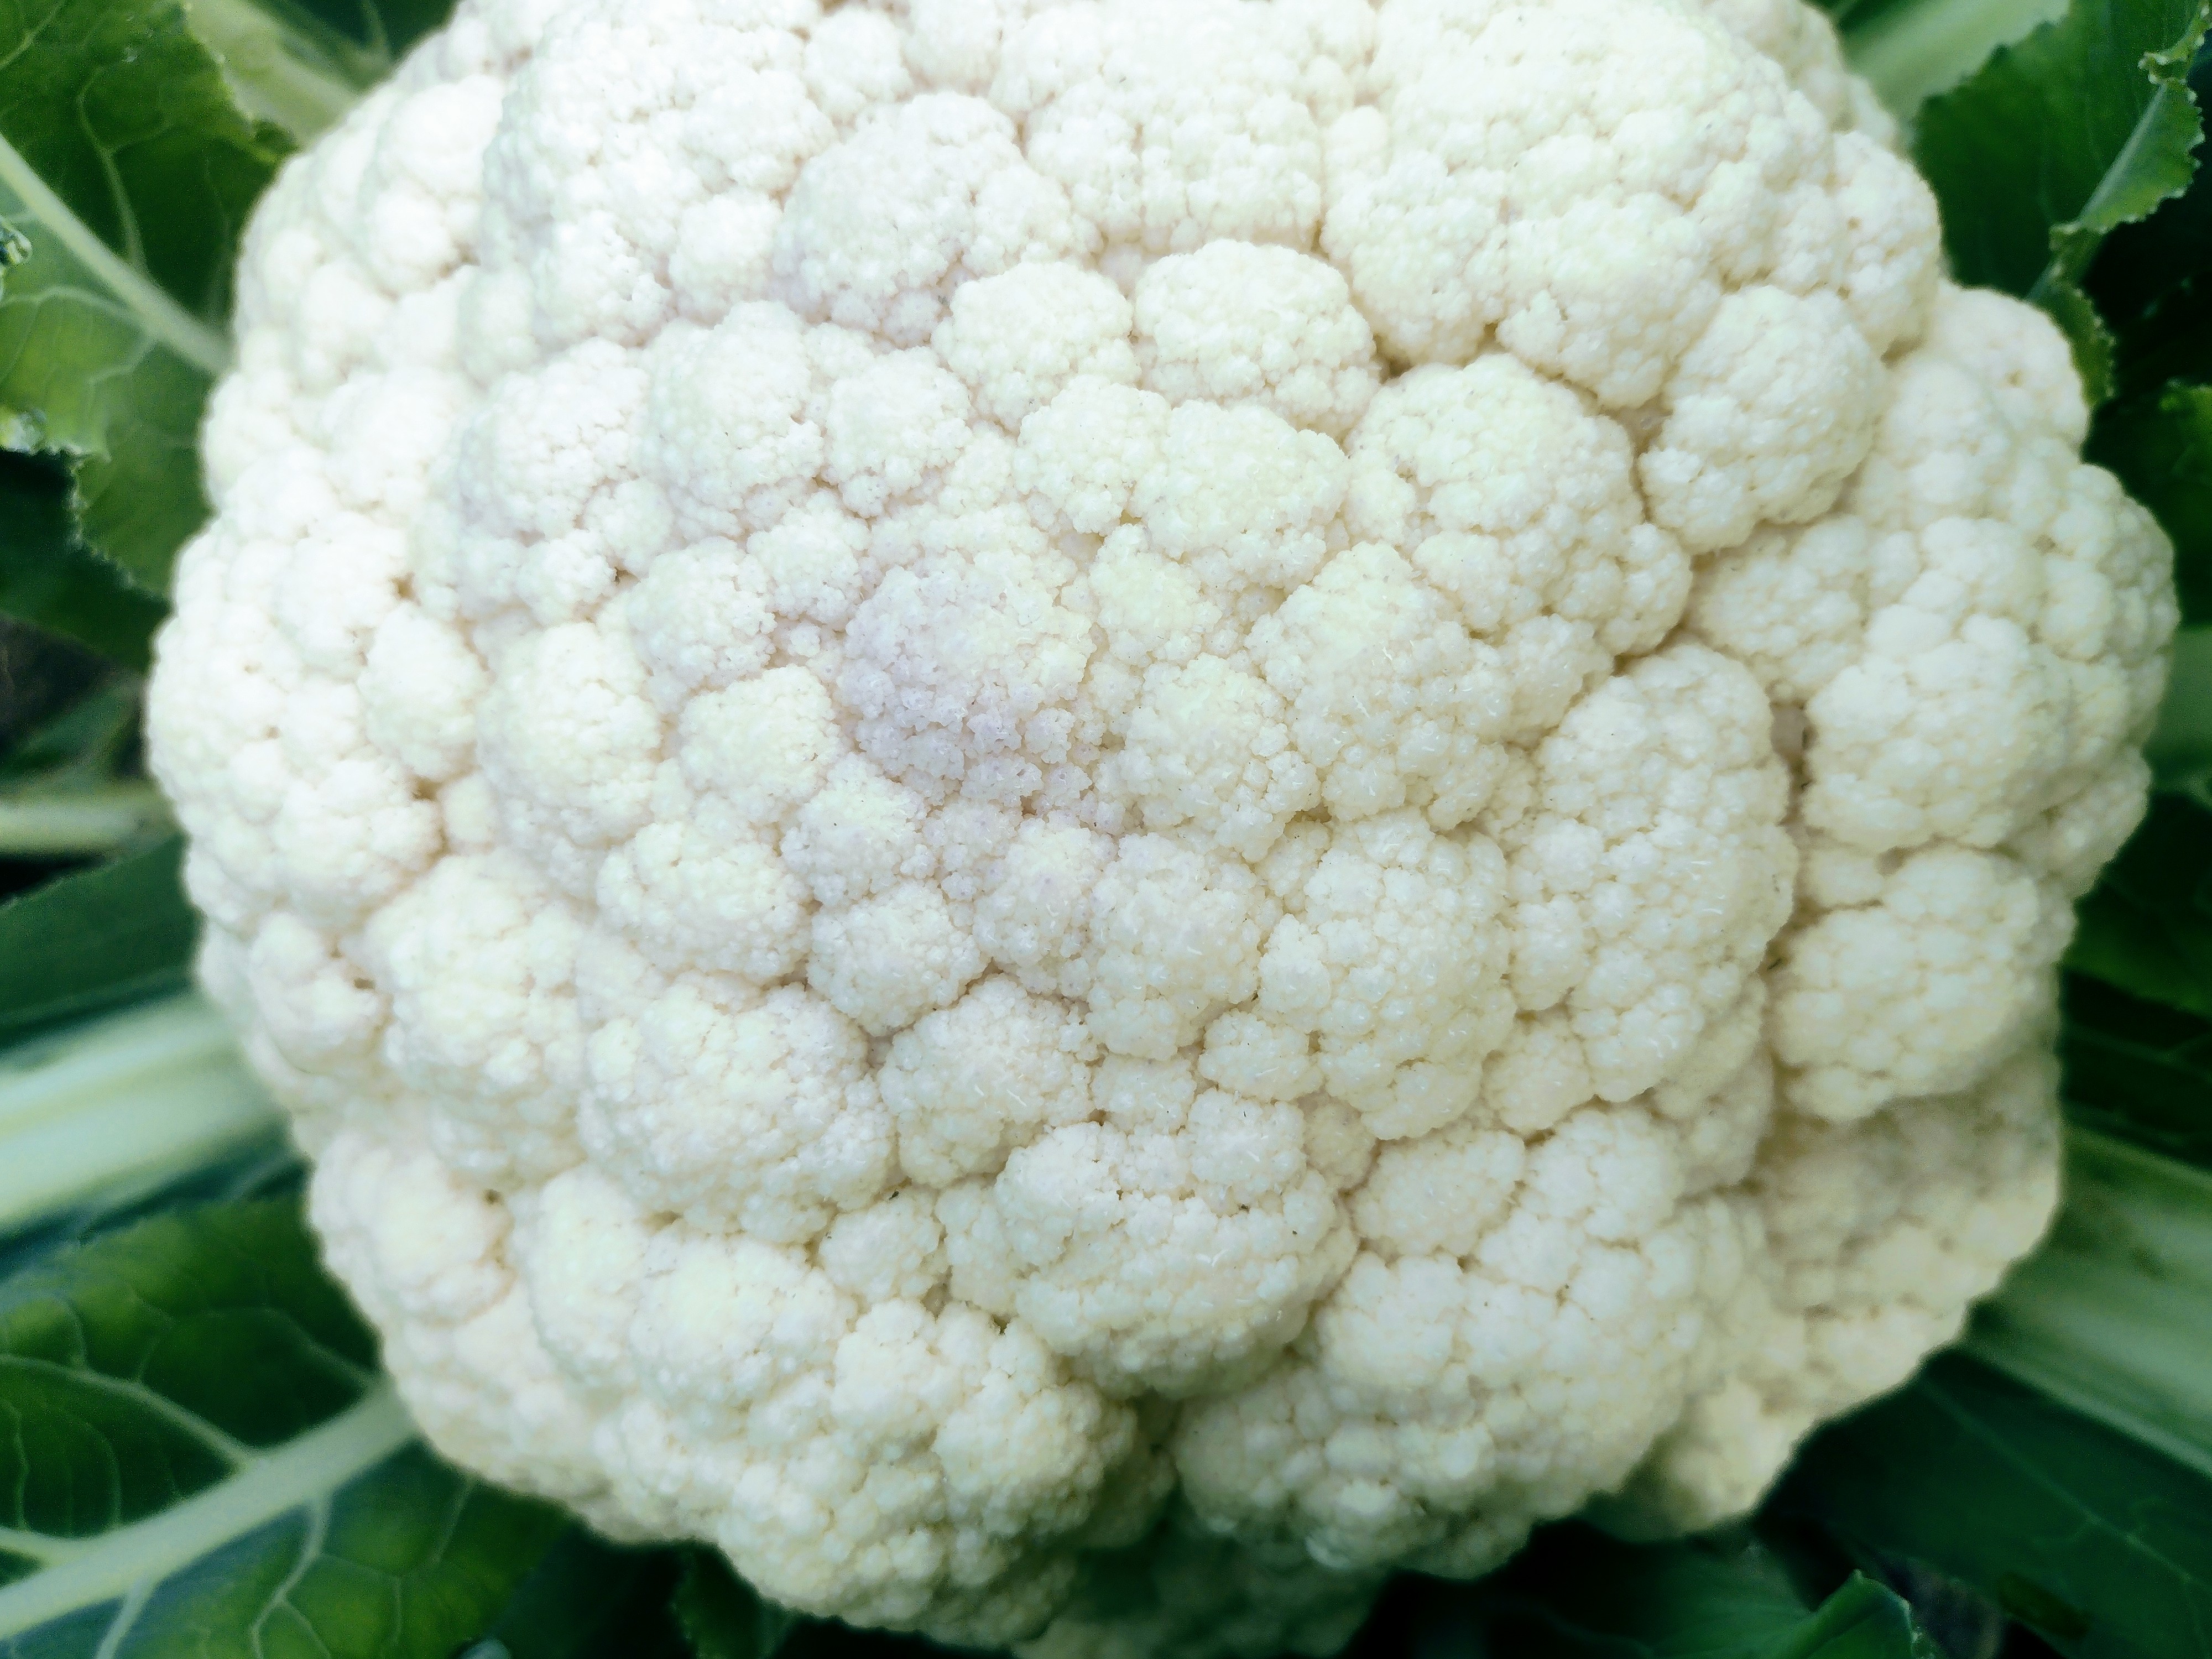
Label: No disease